Beijing Guoan (Superleague Formula team)

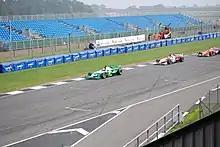
Davide Rigon leading cars during the 2008 Donington weekend.

Beijing Guoan Superleague Formula team is the racing team of Beijing Guoan, a football team that competes in China in the Chinese Super League. The Beijing Guoan racing team competes in the Superleague Formula. They are operated by Alan Docking Racing. They would not return until 2010.